Early life of Cleopatra

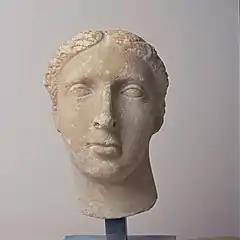
A likely sculpture of Cleopatra V Tryphaena (also known as Cleopatra VI), 1st century BC, from Lower Egypt, now in the Musée Saint-Raymond

The early life of Cleopatra VII covers the period from Cleopatra's birth in early 69 BC to her accession to the throne during or before March 51 BC. Cleopatra was born to the reigning pharaoh of Ptolemaic Egypt, Ptolemy XII Auletes; the identity of her mother is disputed and is presumed to have been Cleopatra V or Cleopatra VI, who may have been the same person. During her early childhood, Cleopatra was brought up in the palace of Alexandria in Egypt and received a primarily Hellenistic Greek education. By adulthood she was well-versed in many languages, including Egyptian, Ethiopian, Hebrew, Arabic, Median, Parthian, Latin, and her native Koine Greek.